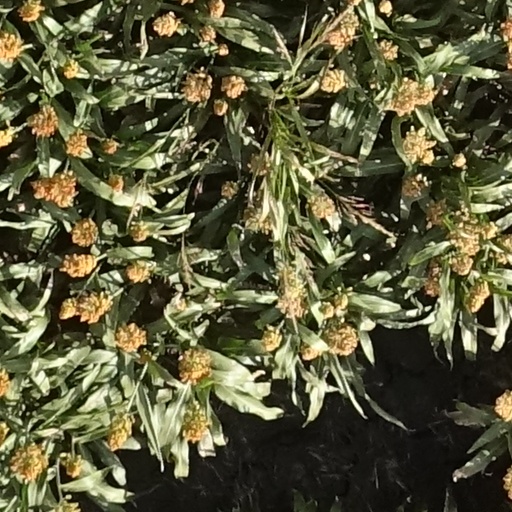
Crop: sorghum